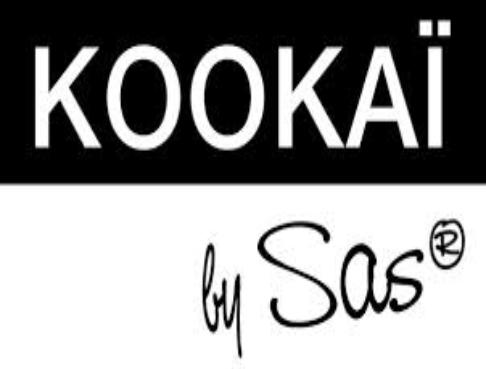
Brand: Kookai
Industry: Clothes